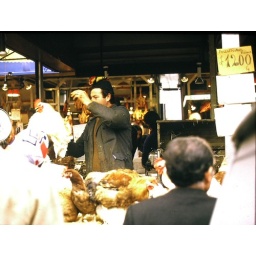
Preparing a fresh chicken at a market in Rome